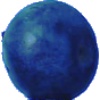
Label: Huckleberry 1